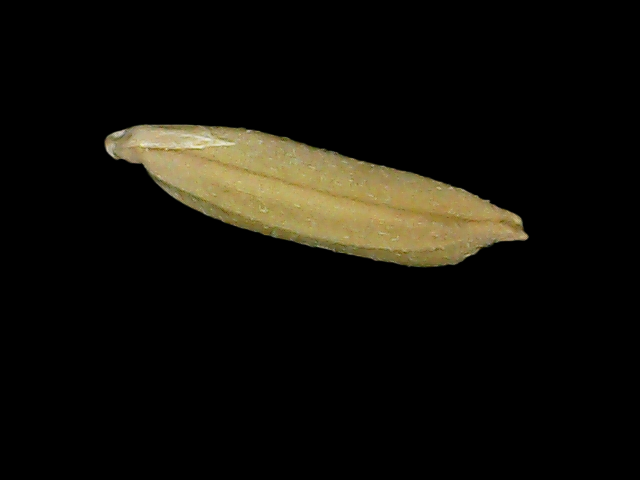
Rice variety: Bd85